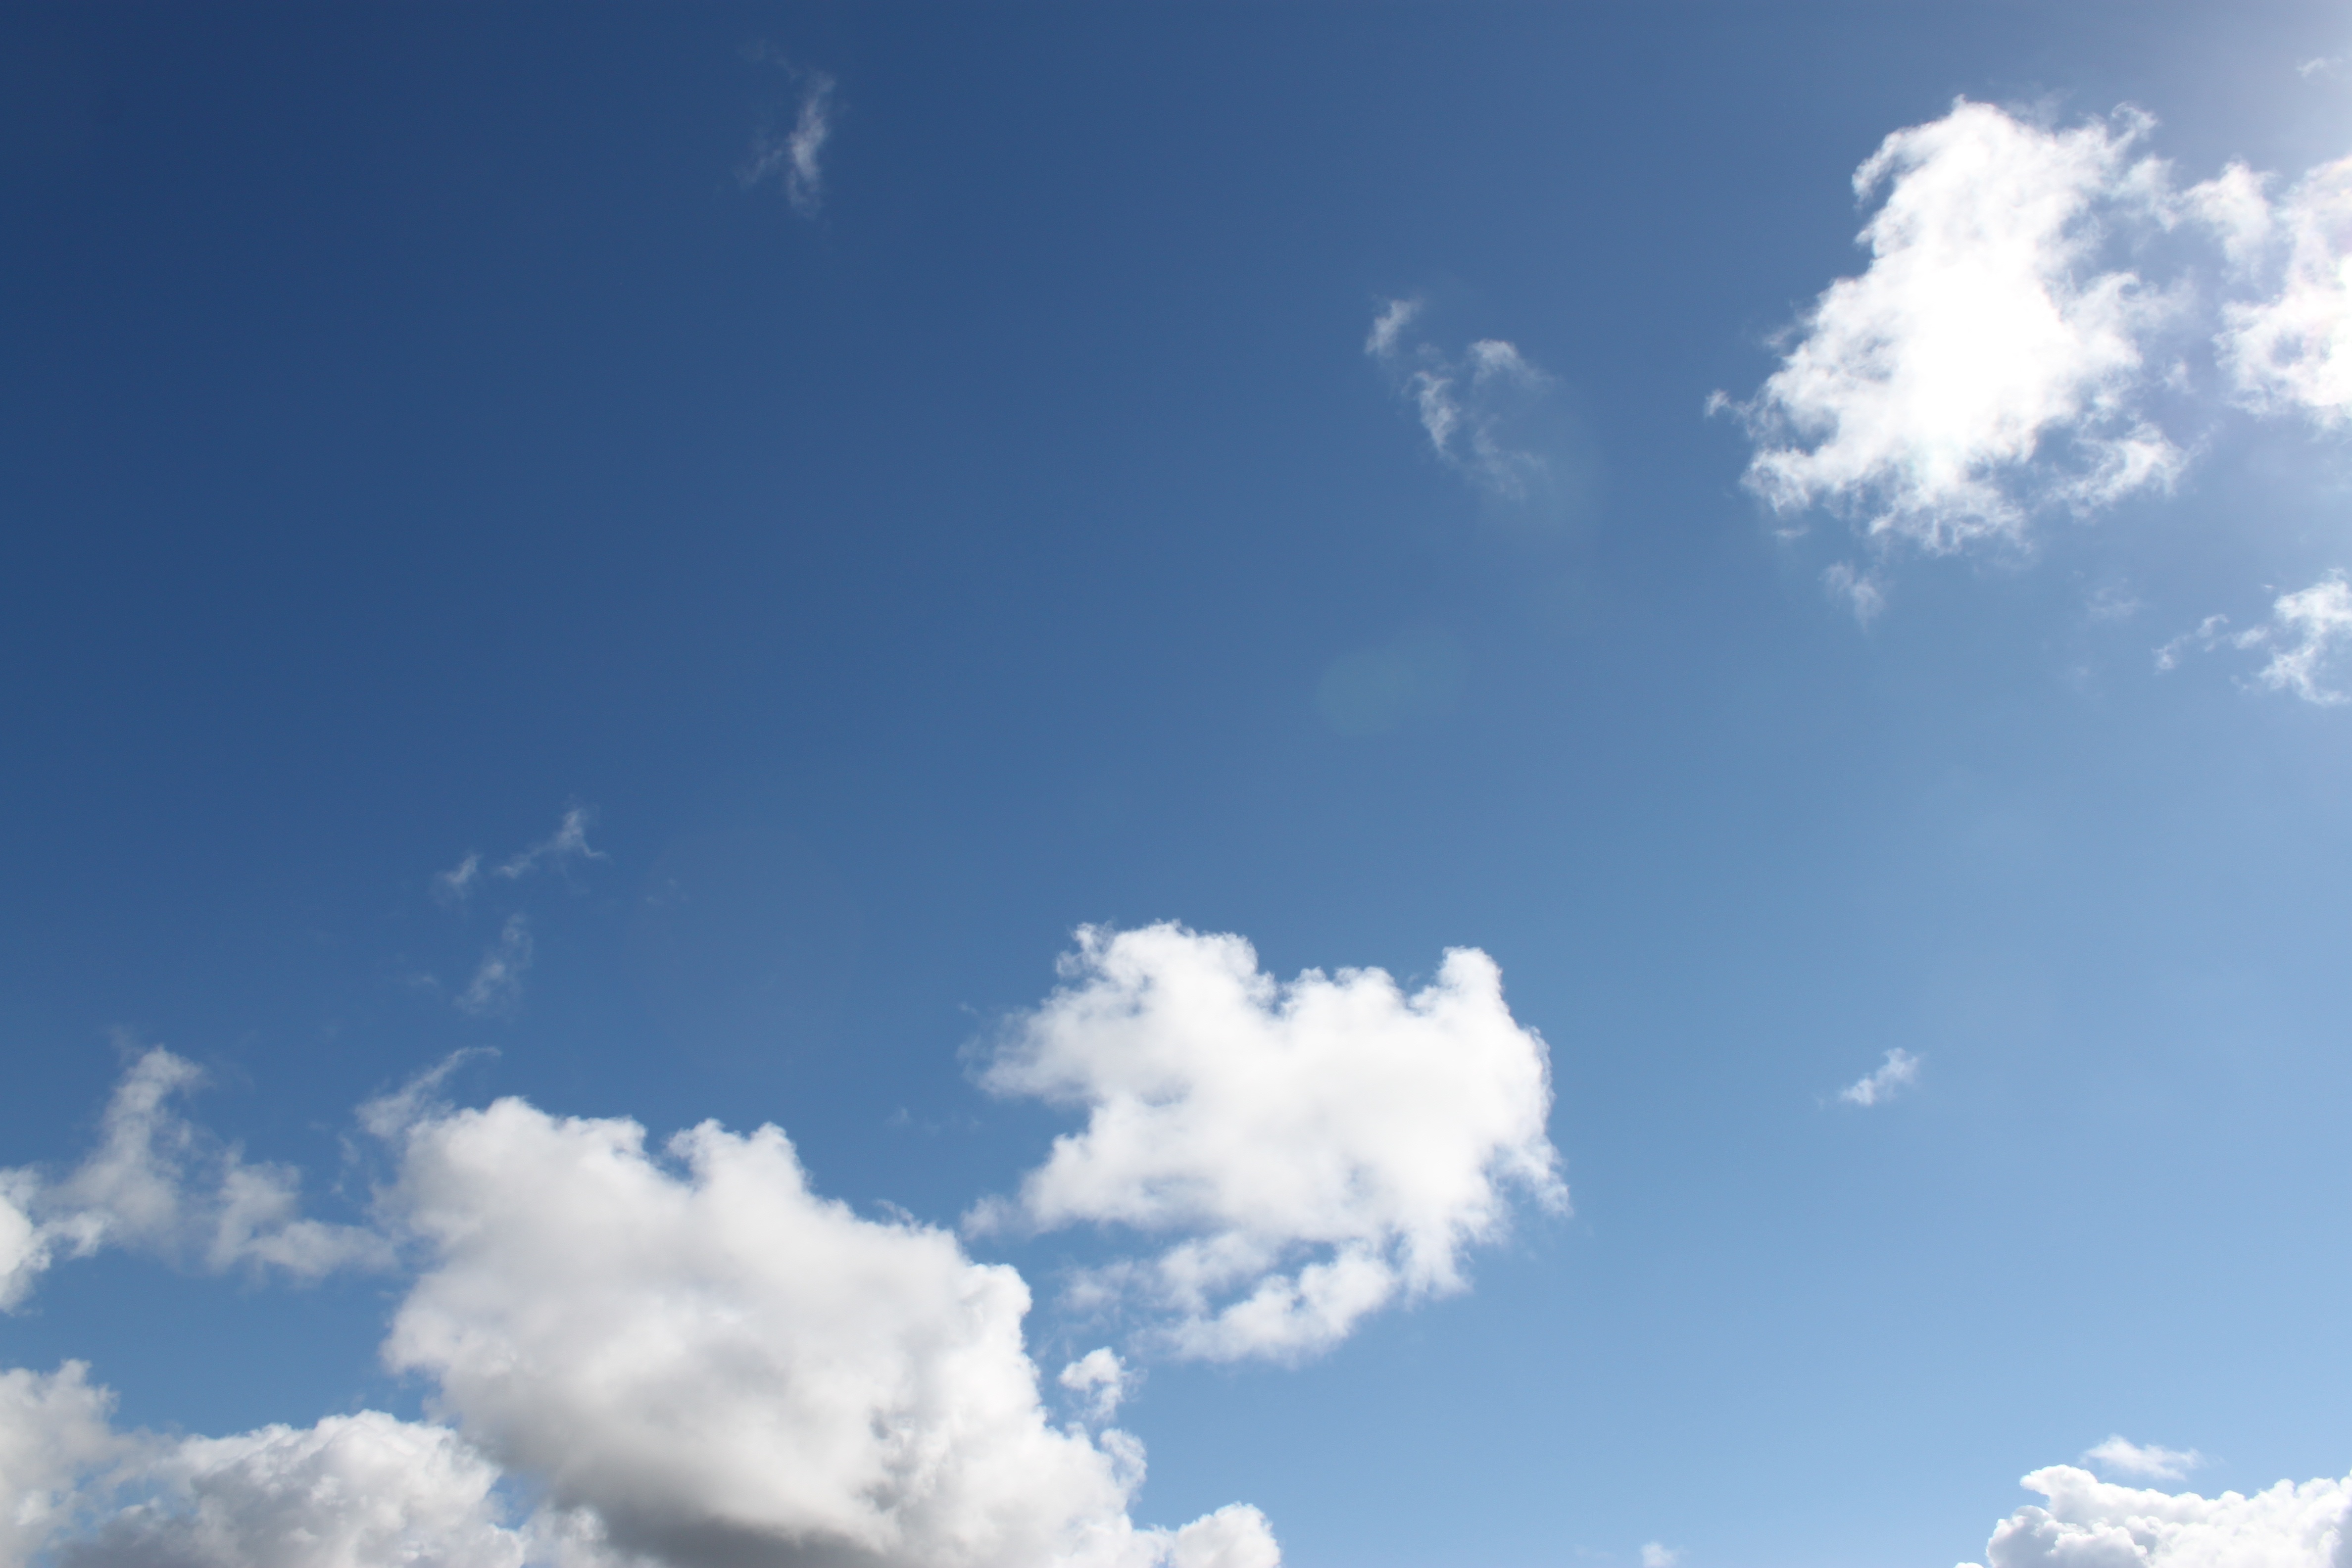
landscape, horizon, cloud, sky, sunlight, atmosphere, summer, daytime, cumulus, blue, blue sky, clouds, day, blue sky clouds, meteorological phenomenon, atmosphere of earth